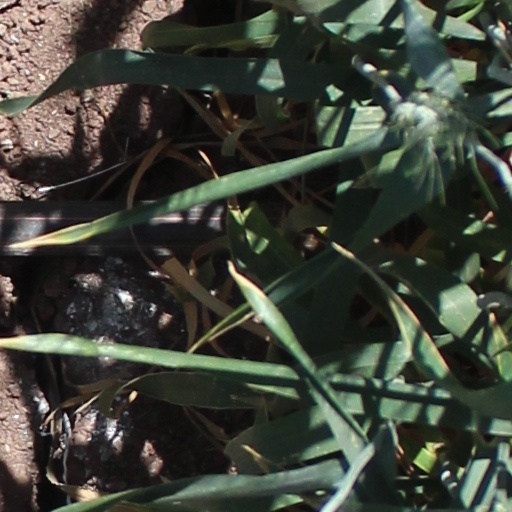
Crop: wheat